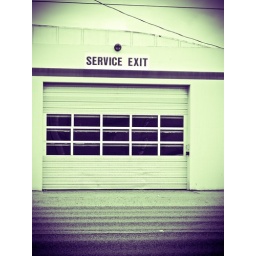
Service door at an empty automobile dealership and service center on South Tacoma Way (Highway 99) in Tacoma Washington